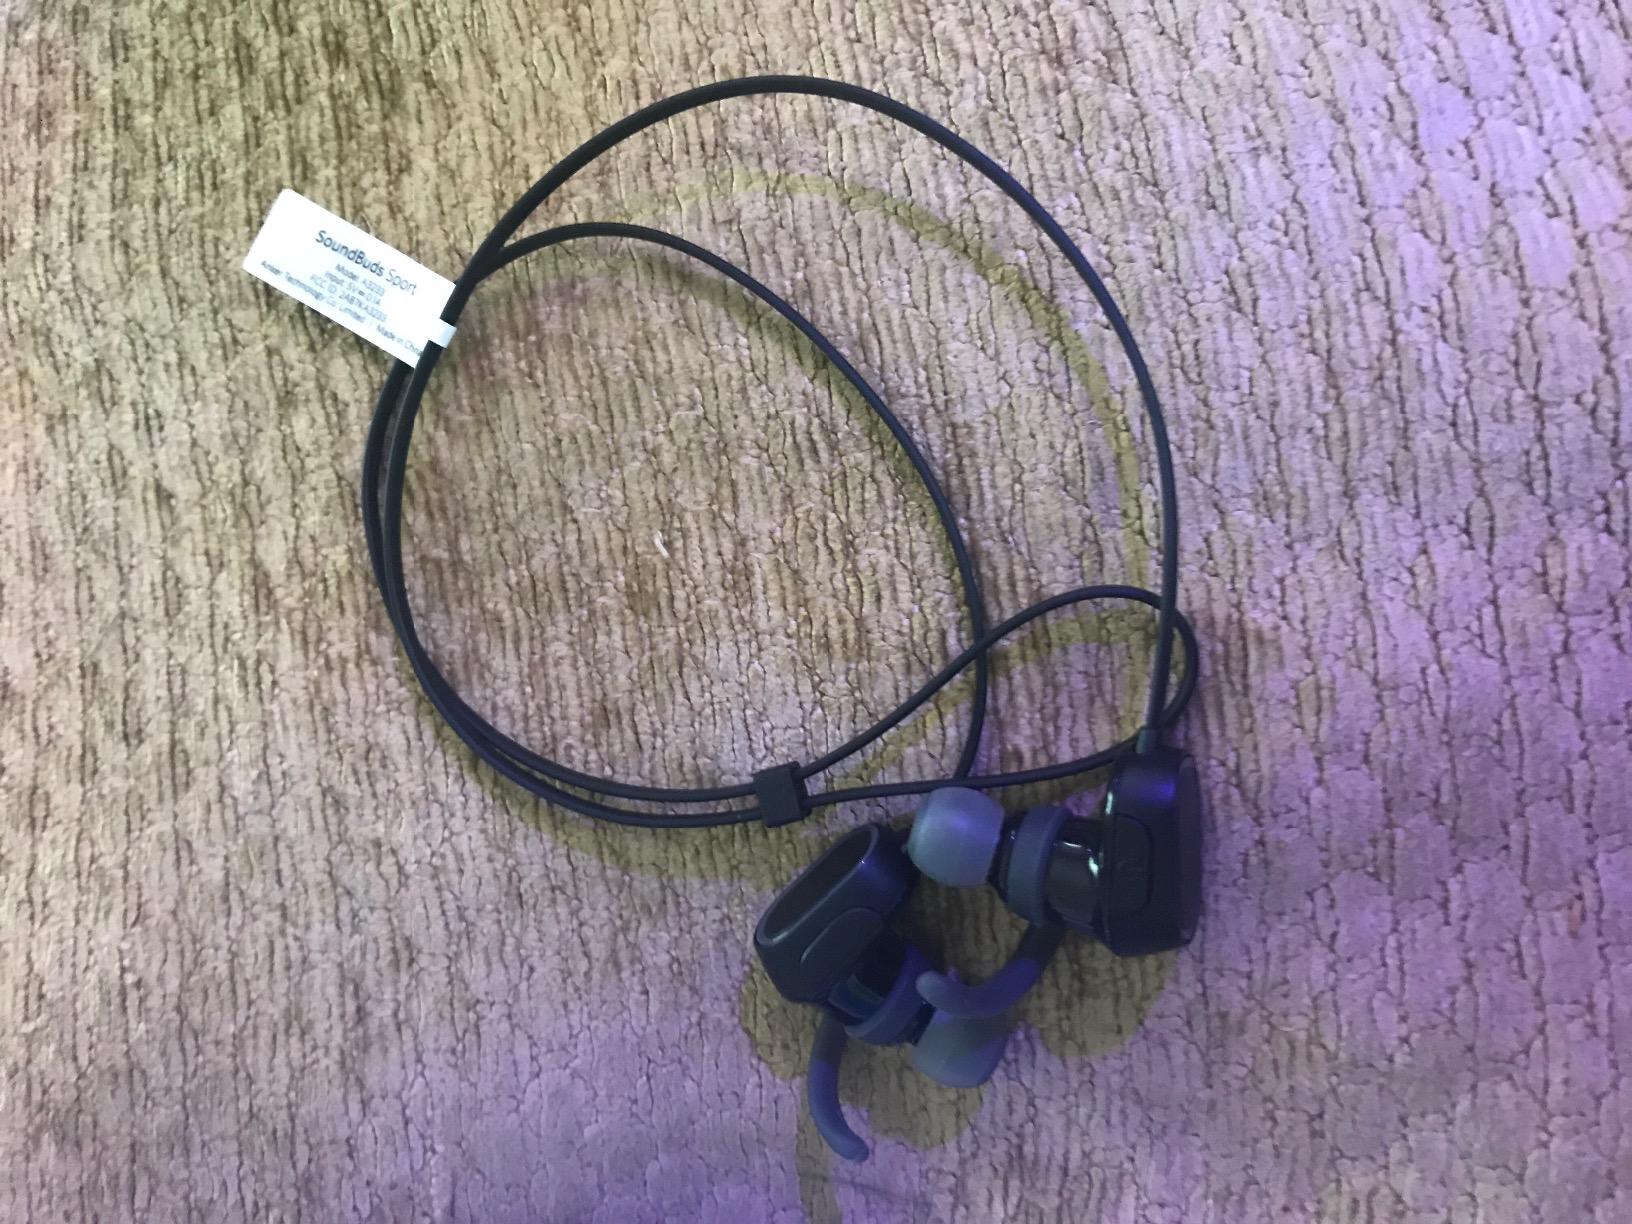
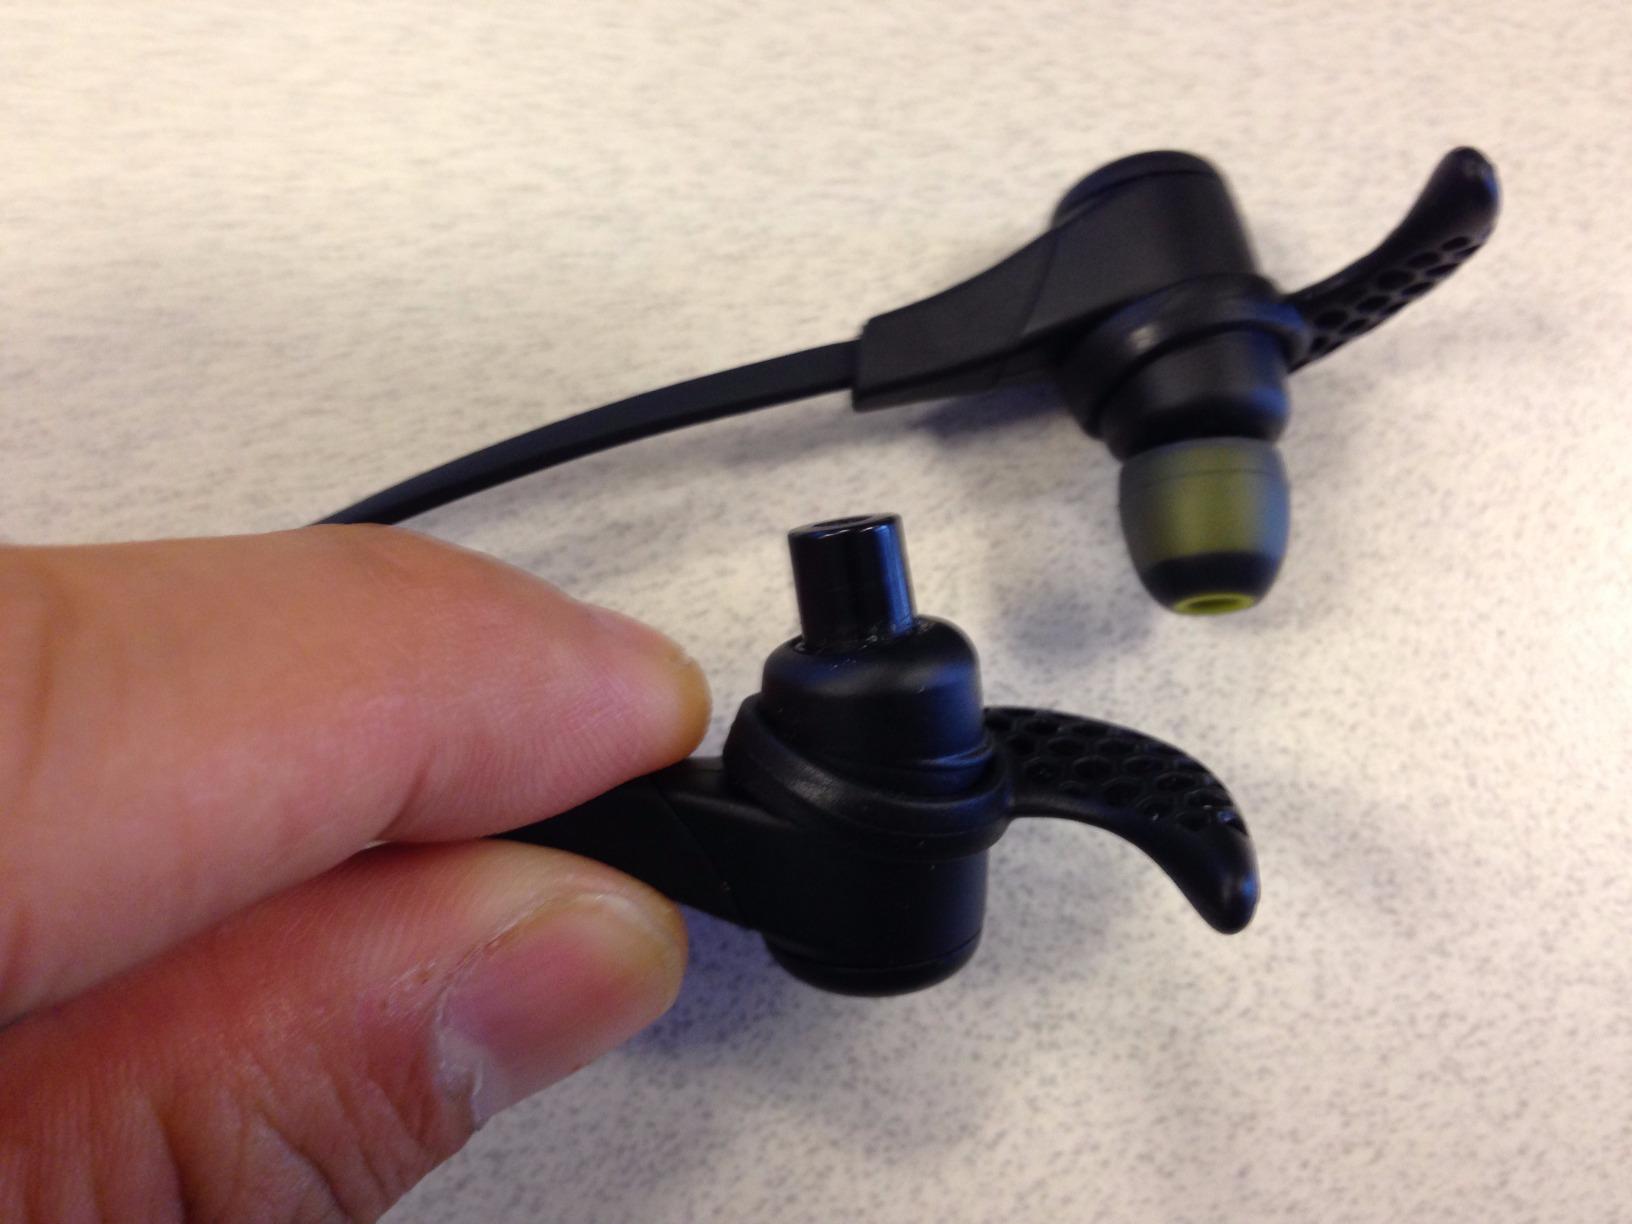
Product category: headphones
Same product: no